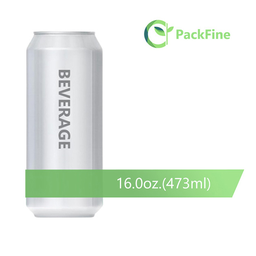
Label: metal